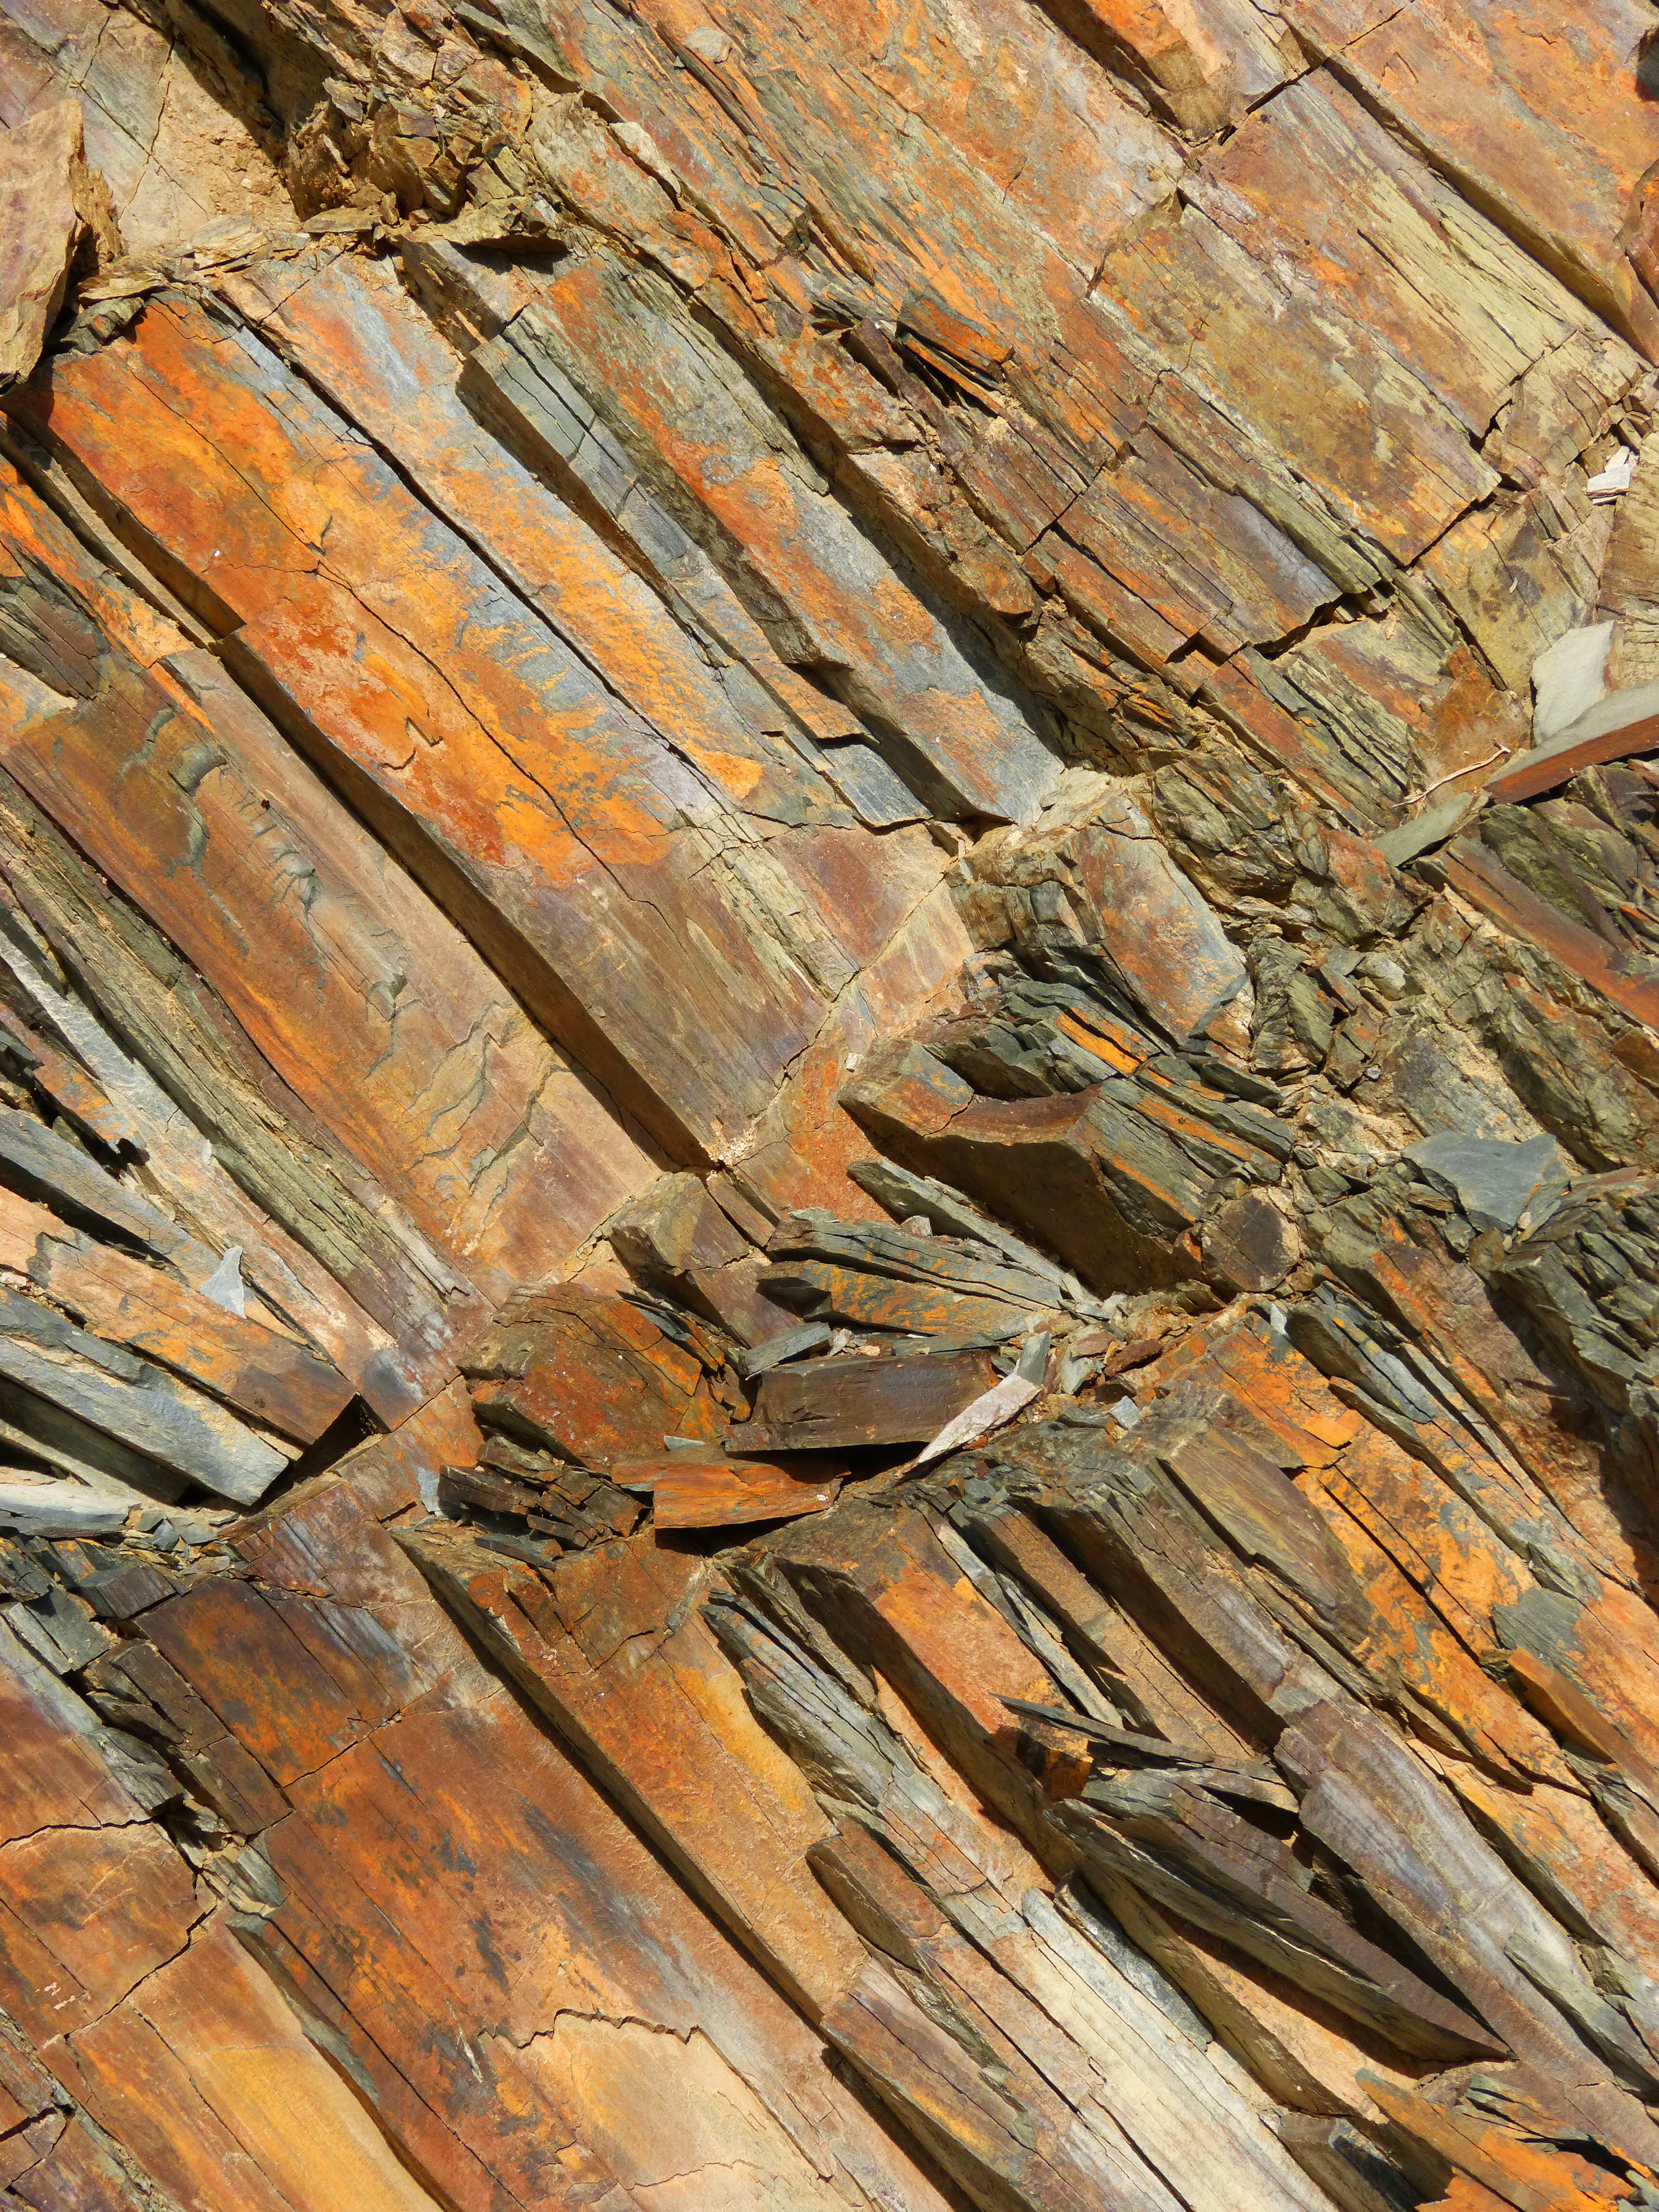
rock, branch, wood, texture, floor, trunk, wall, beam, formation, lumber, material, slate, hardwood, oxide, rock texture, priorat, llicorella